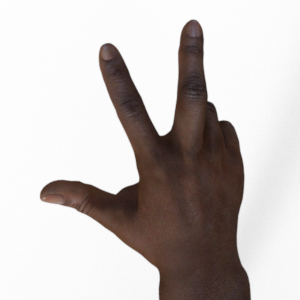
Label: scissors